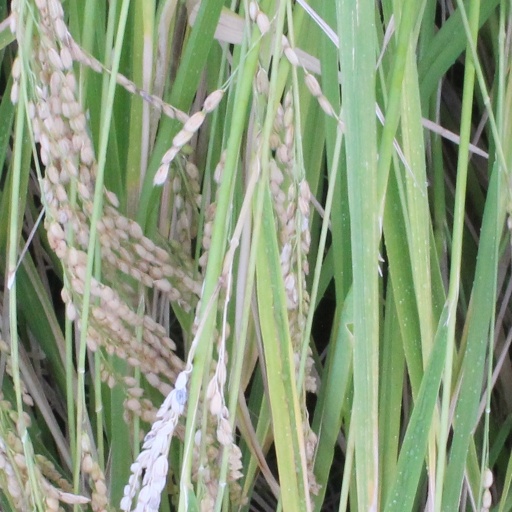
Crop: rice